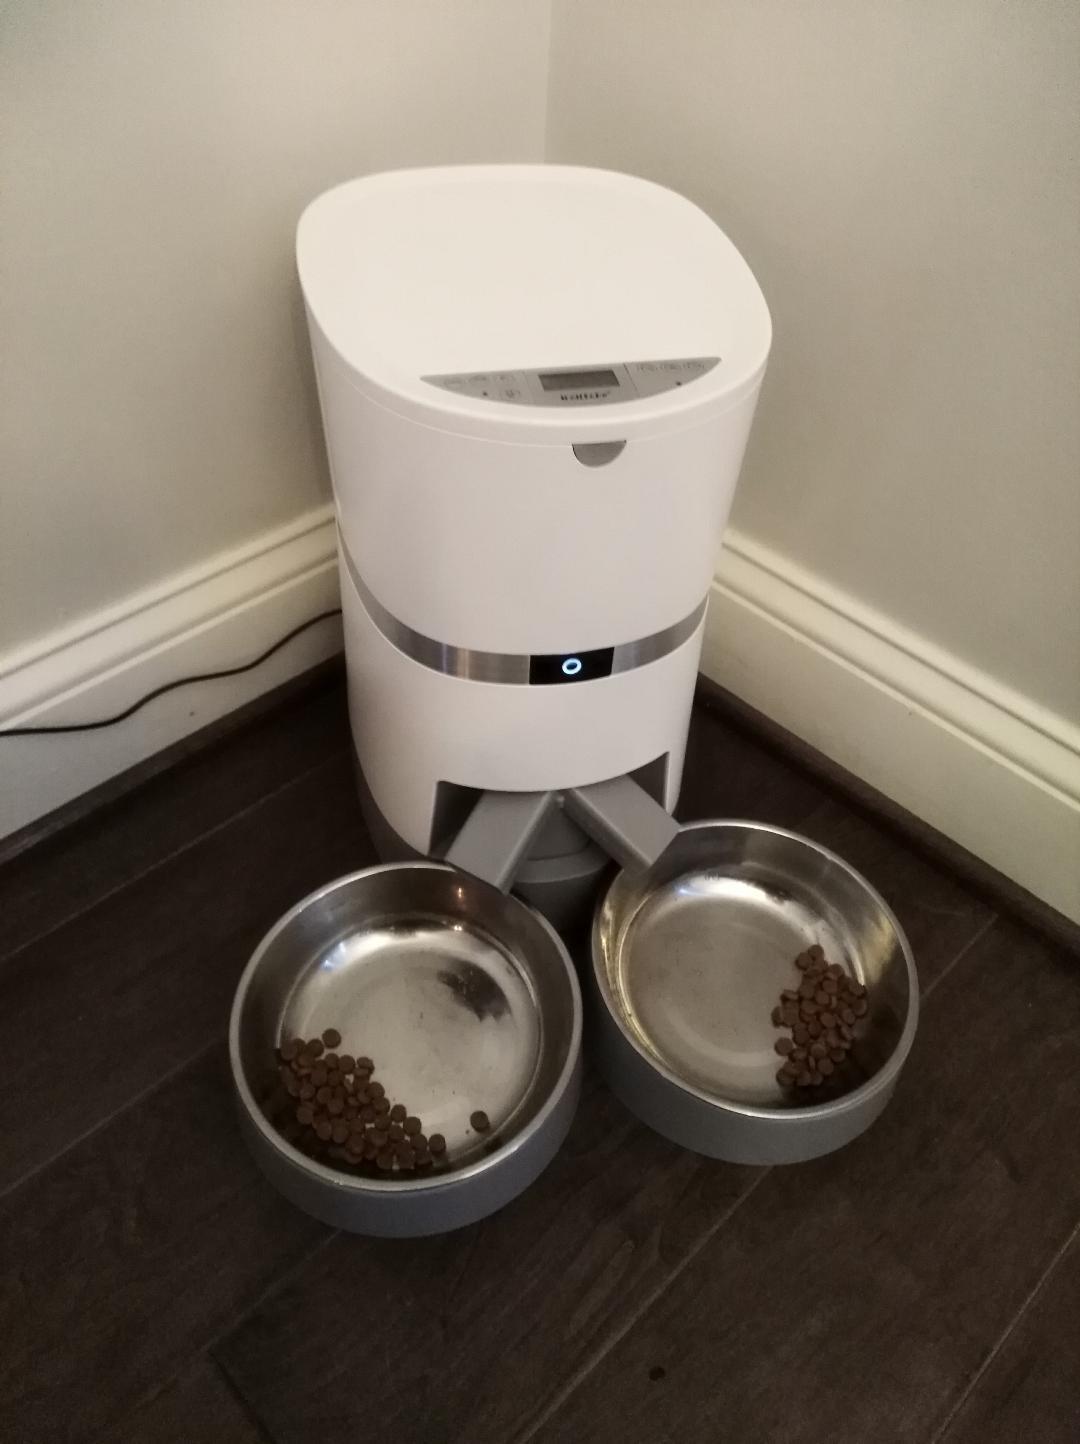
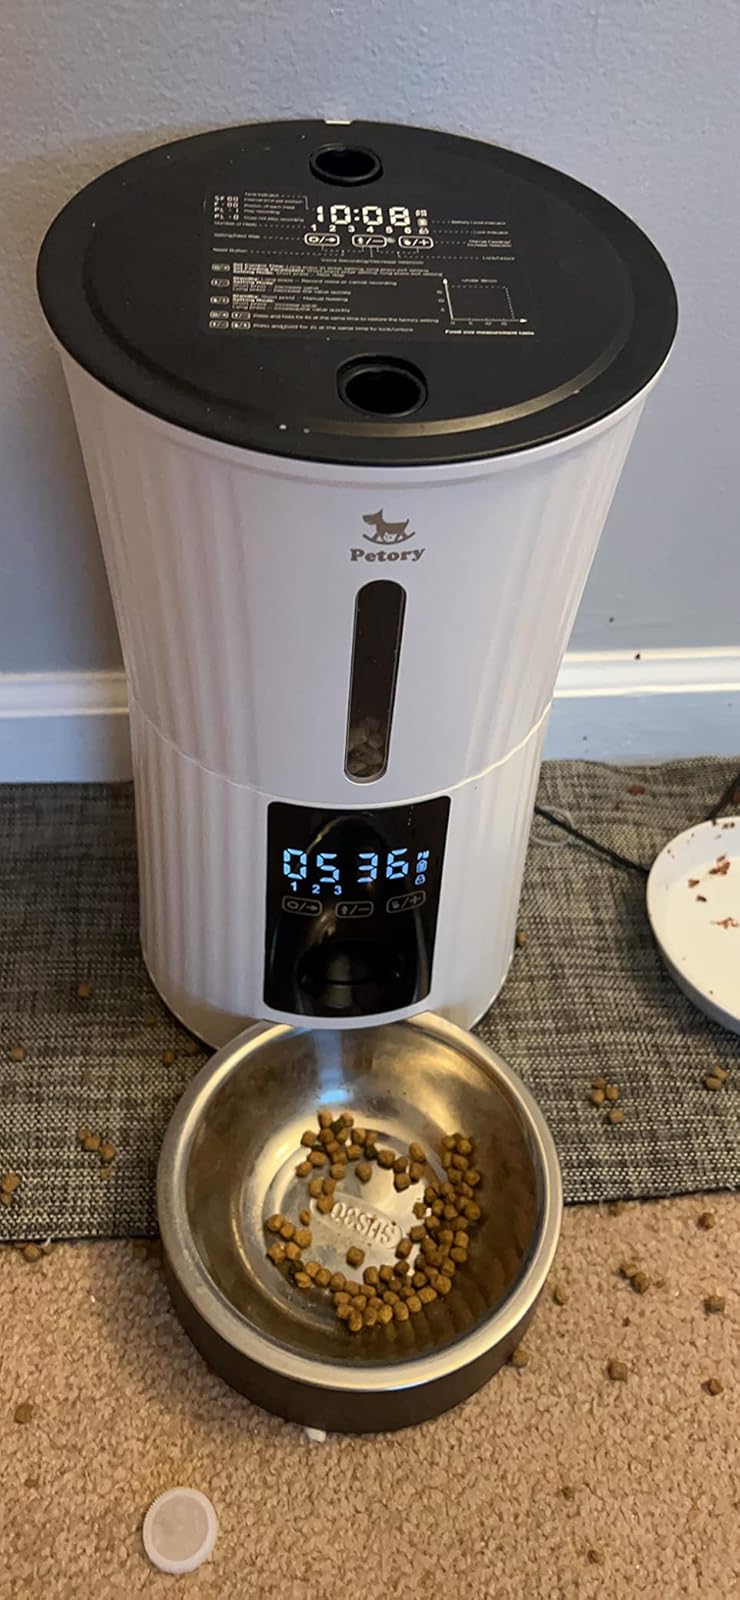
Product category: items_feeder
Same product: no